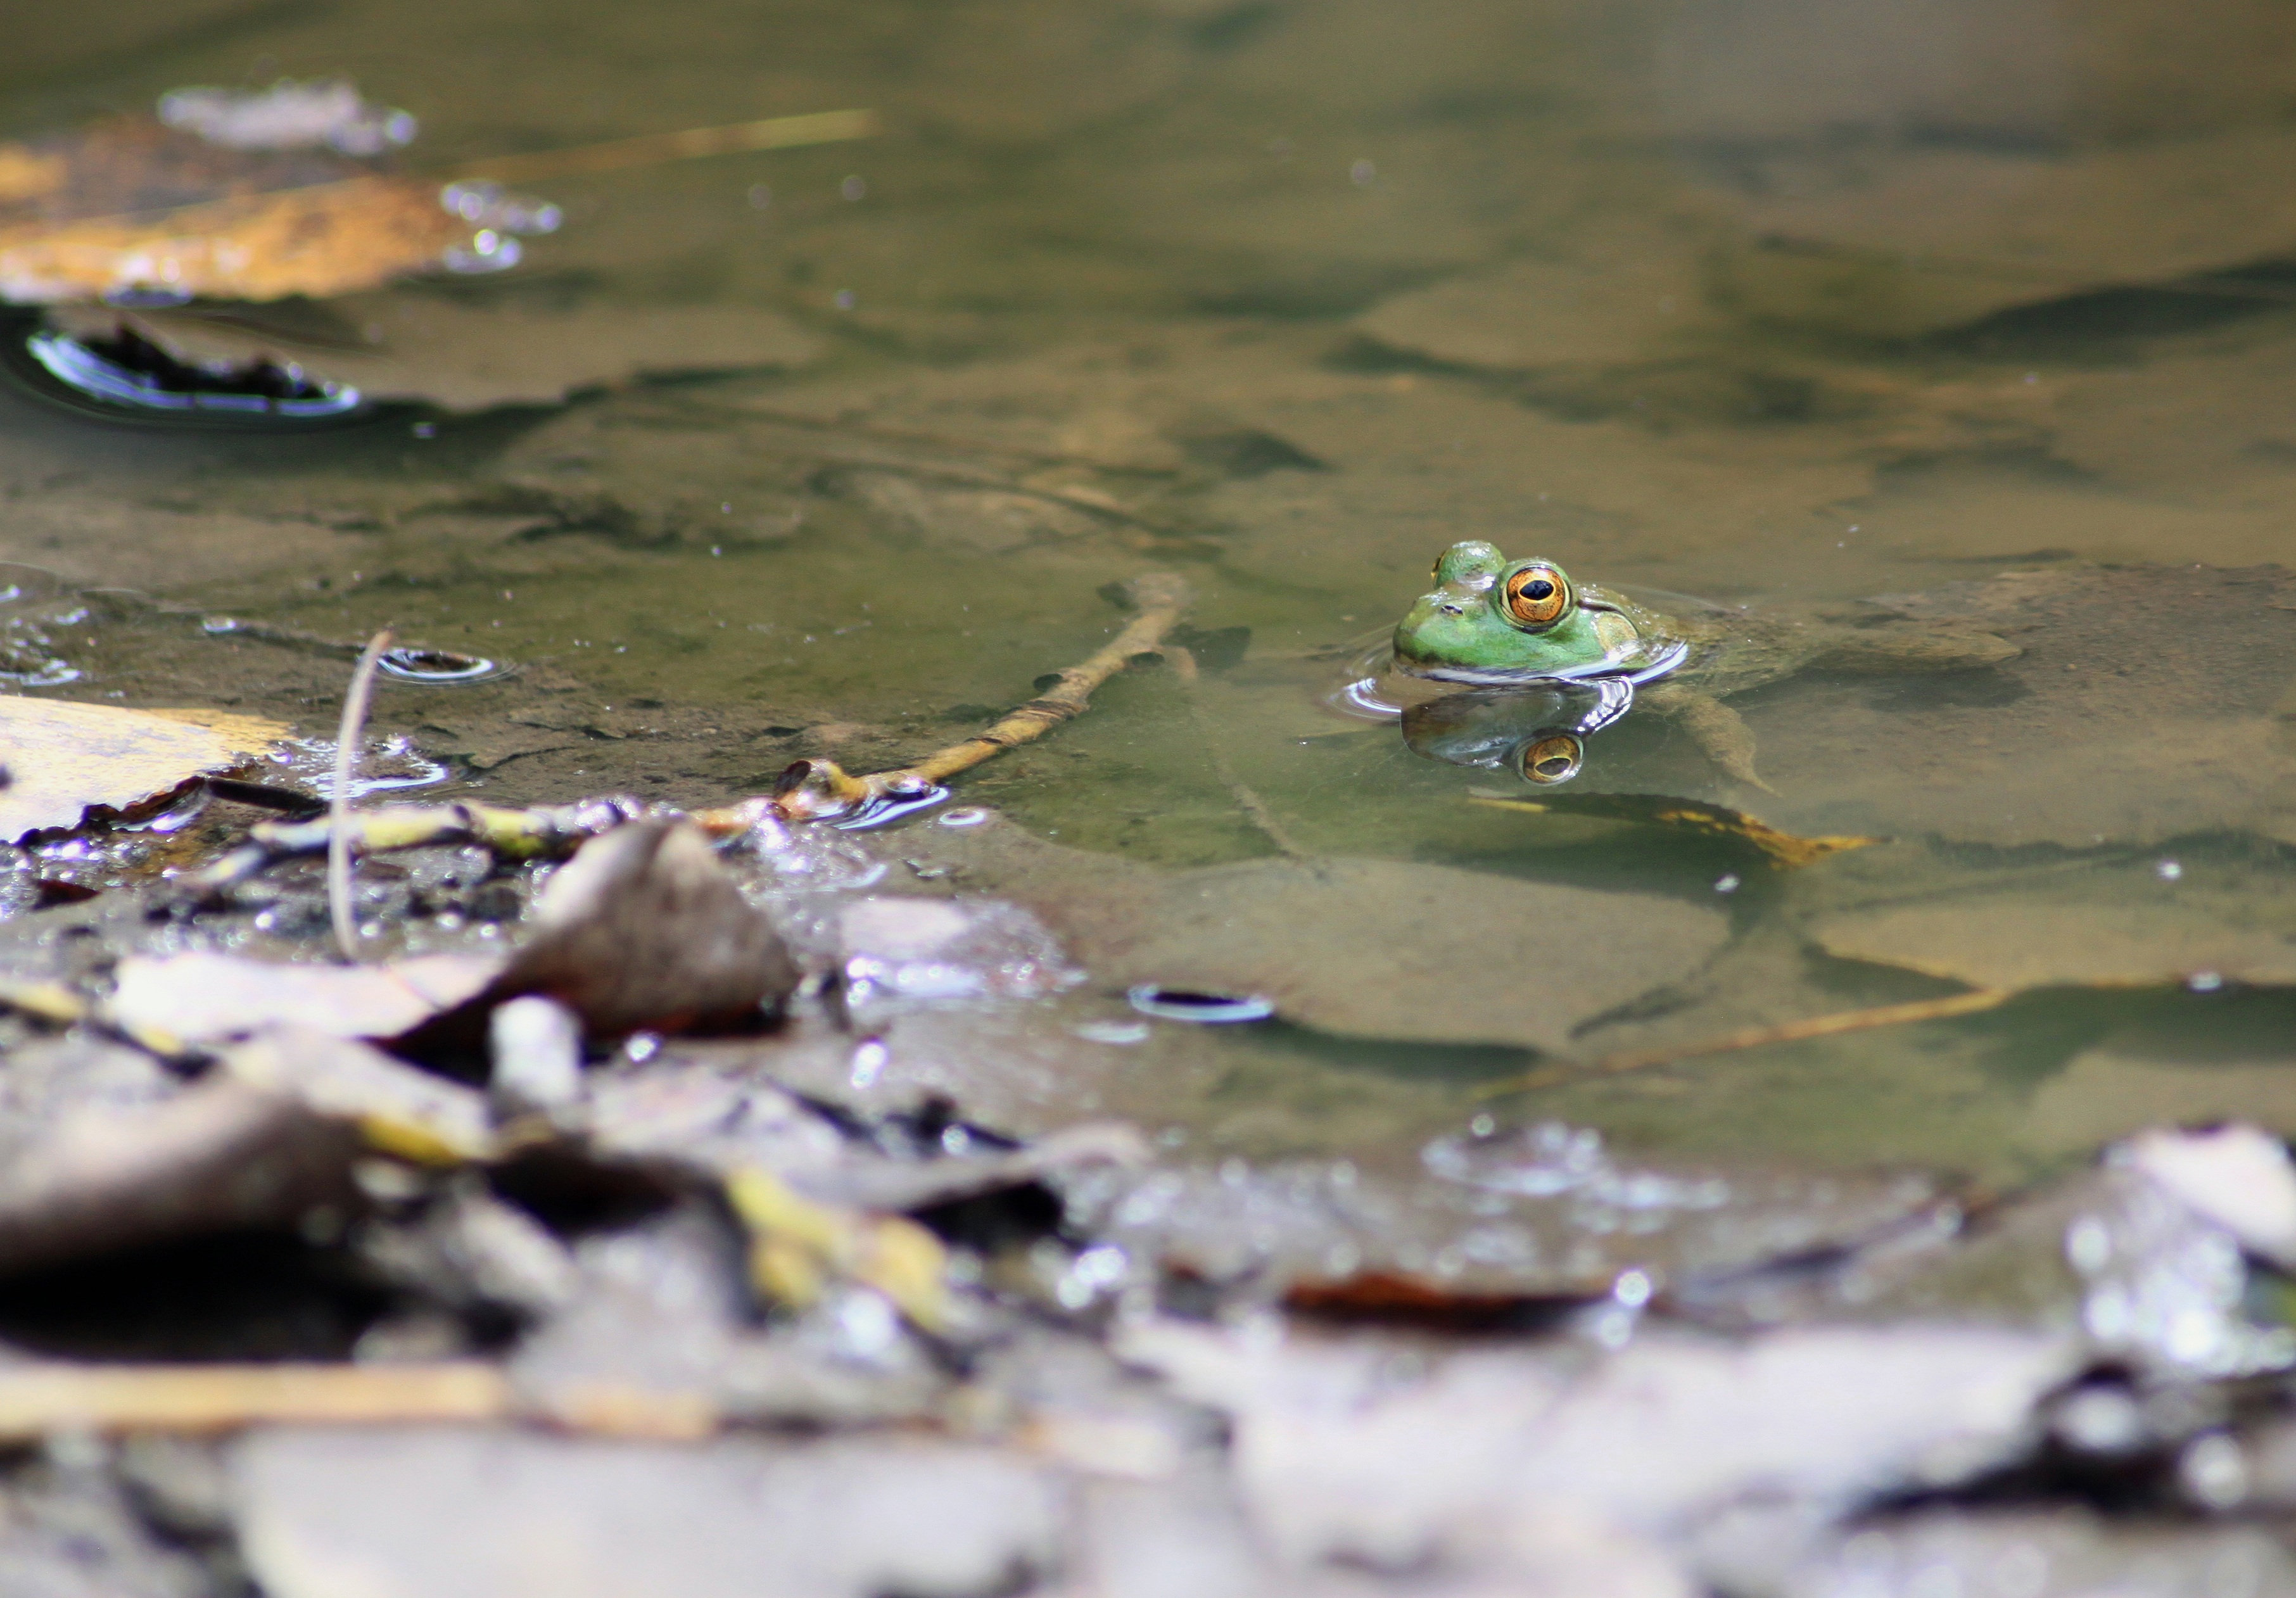
sea, water, nature, marsh, leaf, river, photo, looking, summer, pond, wildlife, wild, environment, green, reflection, mud, color, biology, natural, park, frog, toad, amphibian, season, fauna, outdoors, illinois, beauty, day, image, marsh frog